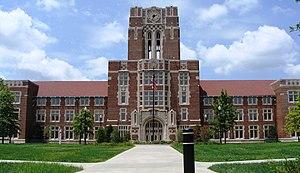
L'université du Tennessee, en anglais : The University of Tennessee, également appelée The University of Tennessee, Knoxville - UT Knoxville - UTK ou UT, est une université américaine de recherche publique qui se trouve à Knoxville dans le Tennessee. Fondée en 1794, deux ans avant que le Tennessee ne devienne le 16ème État, c'est le campus phare du système universitaire du Tennessee, avec dix collèges de premier cycle et onze collèges de deuxième cycle. Elle accueille près de 28 000 étudiants de 50 États différents et de plus de 100 pays étrangers. Dans son classement 2019 des universités, l'U.S. News & World Report a classé l'université du Tennessee, 115ᵉ parmi toutes les universités nationales et 52ᵉ parmi les institutions publiques d'enseignement supérieur.